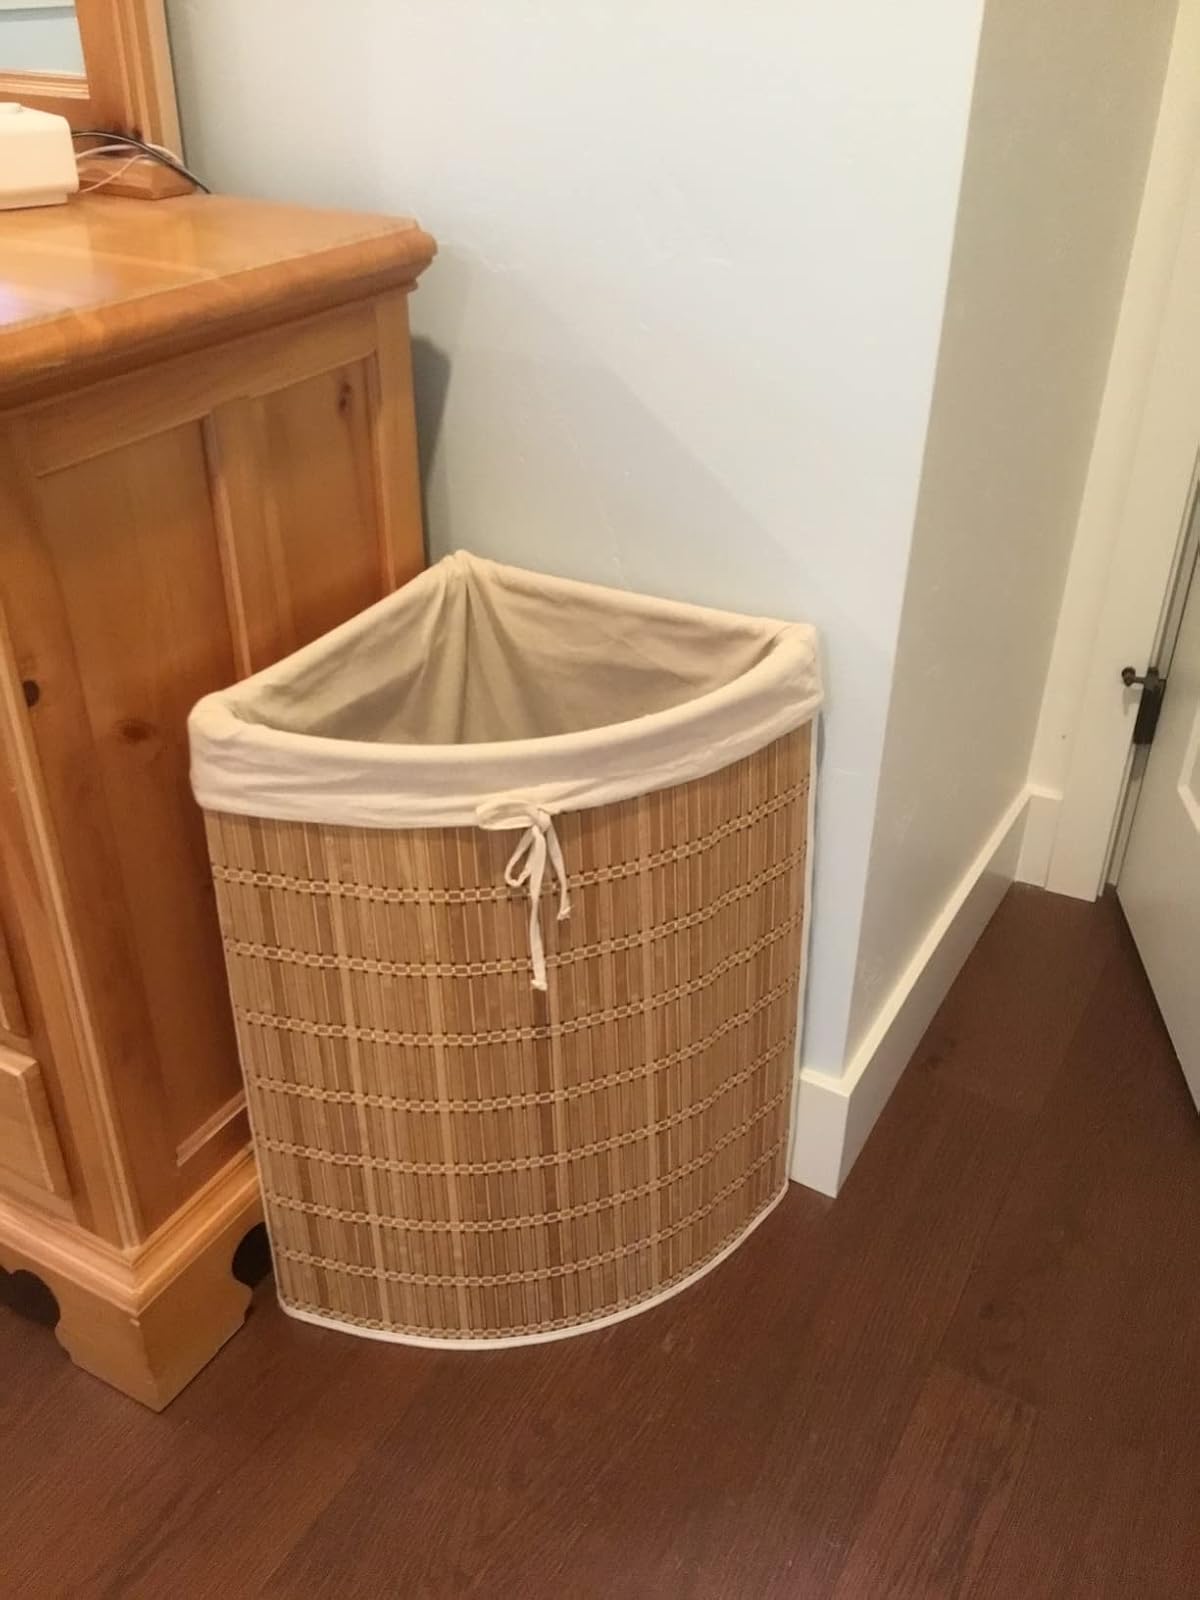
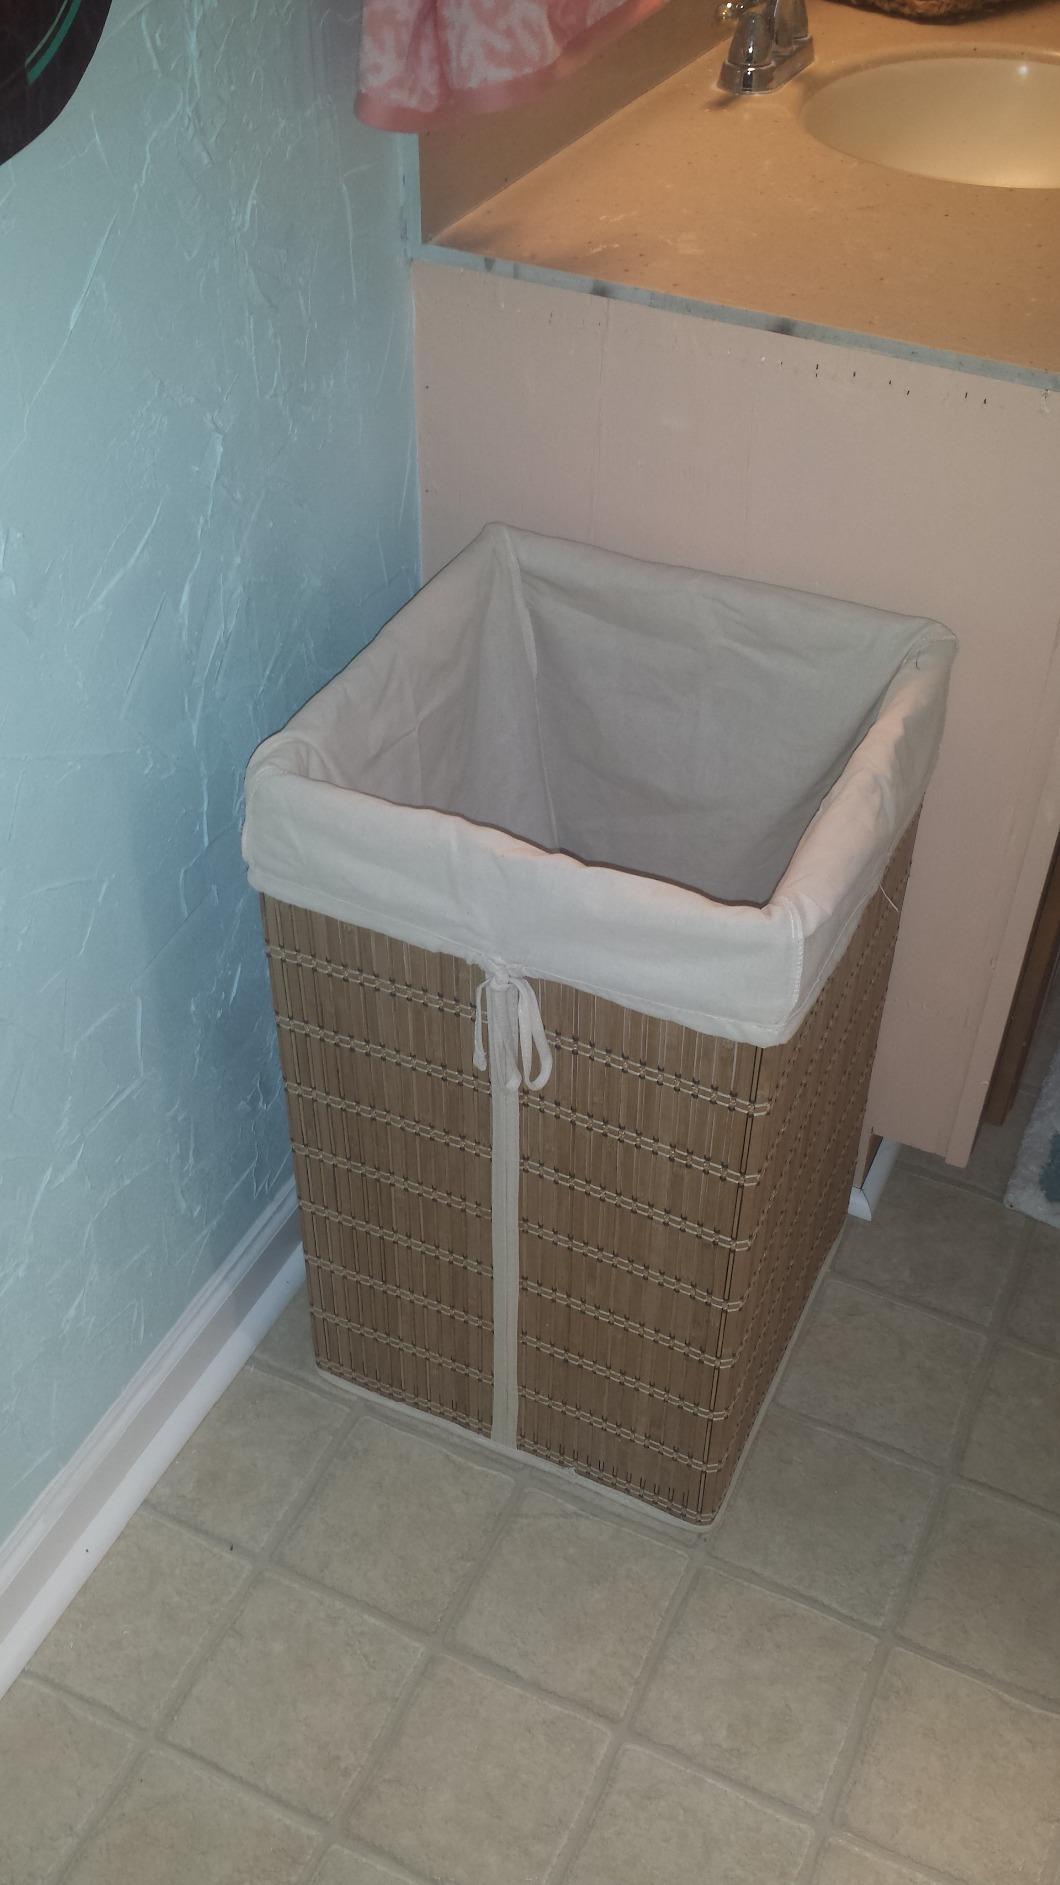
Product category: items_hamper
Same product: no